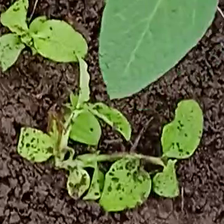
Weed species: Kena_(Commplina_benghalensio)